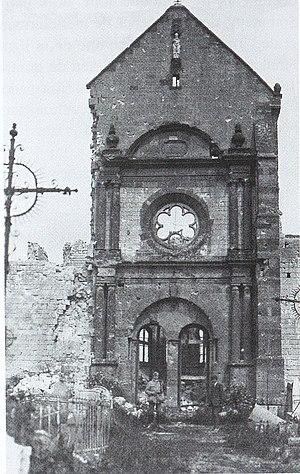
L'église Saint-Martin de Sommepy-Tahure est une église du diocèse de Reims.